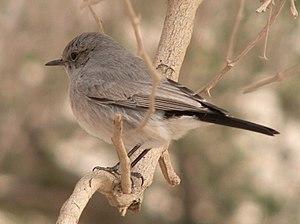
Le Traquet à queue noire ou Traquet de roche à queue noire est une espèce de passereau qui appartient à la famille des muscicapidés.